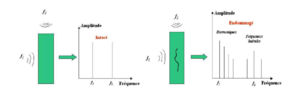
Principe de l'acoustique non linéaire
L’acoustique non linéaire est une technique qui permet de caractériser l'état d'intégrité et « la santé » de structures ou de matériaux, sans les dégrader, soit au cours de la production, soit en cours d'utilisation, soit dans le cadre de maintenance.